City

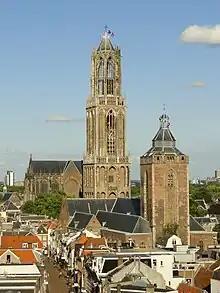
Old city of Utrecht, Netherlands

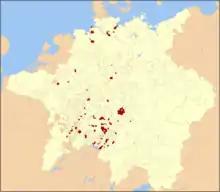
The Free imperial cities of the Holy Roman Empire in 1648

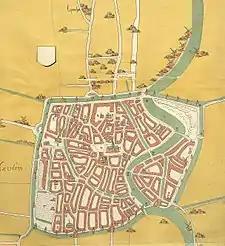
A map of Haarlem in the Netherlands, created around 1550, shows the city completely surrounded by a city wall and defensive canal, with its square shape inspired by the shape of Jerusalem.

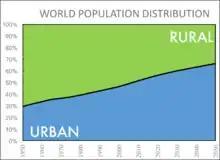
Graph showing urbanization from 1950 projected to 2050

The dissolution of the Roman Empire in the West was connected with profound changes in urban fabric of western Europe. In places where Roman administration quickly weakened urbanism went through a profound crisis, even if it continued to remain an important symbolic factor. In regions like Italy or Spain cities diminished in size but nevertheless continued to play a key role in both the economy and government. Late antique cities in the East were also undergoing intense transformations, with increased political participation of the crowds and demographic fluctuations. Christian communities and their doctrinal differences increasingly shaped the urban fabric. The locus of power shifted to Constantinople and to the ascendant Islamic civilization with its major cities Baghdad, Cairo, and Córdoba. From the 9th through the end of the 12th century, Constantinople, the capital of the Eastern Roman Empire, was the largest and wealthiest city in Europe, with a population approaching 1 million. The Ottoman Empire gradually gained control over many cities in the Mediterranean area, including Constantinople in 1453.